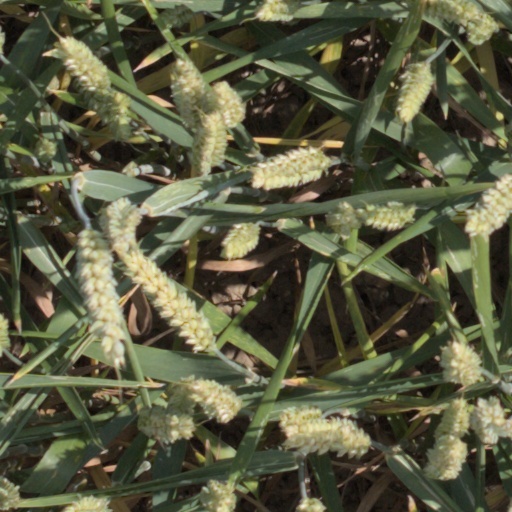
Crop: wheat